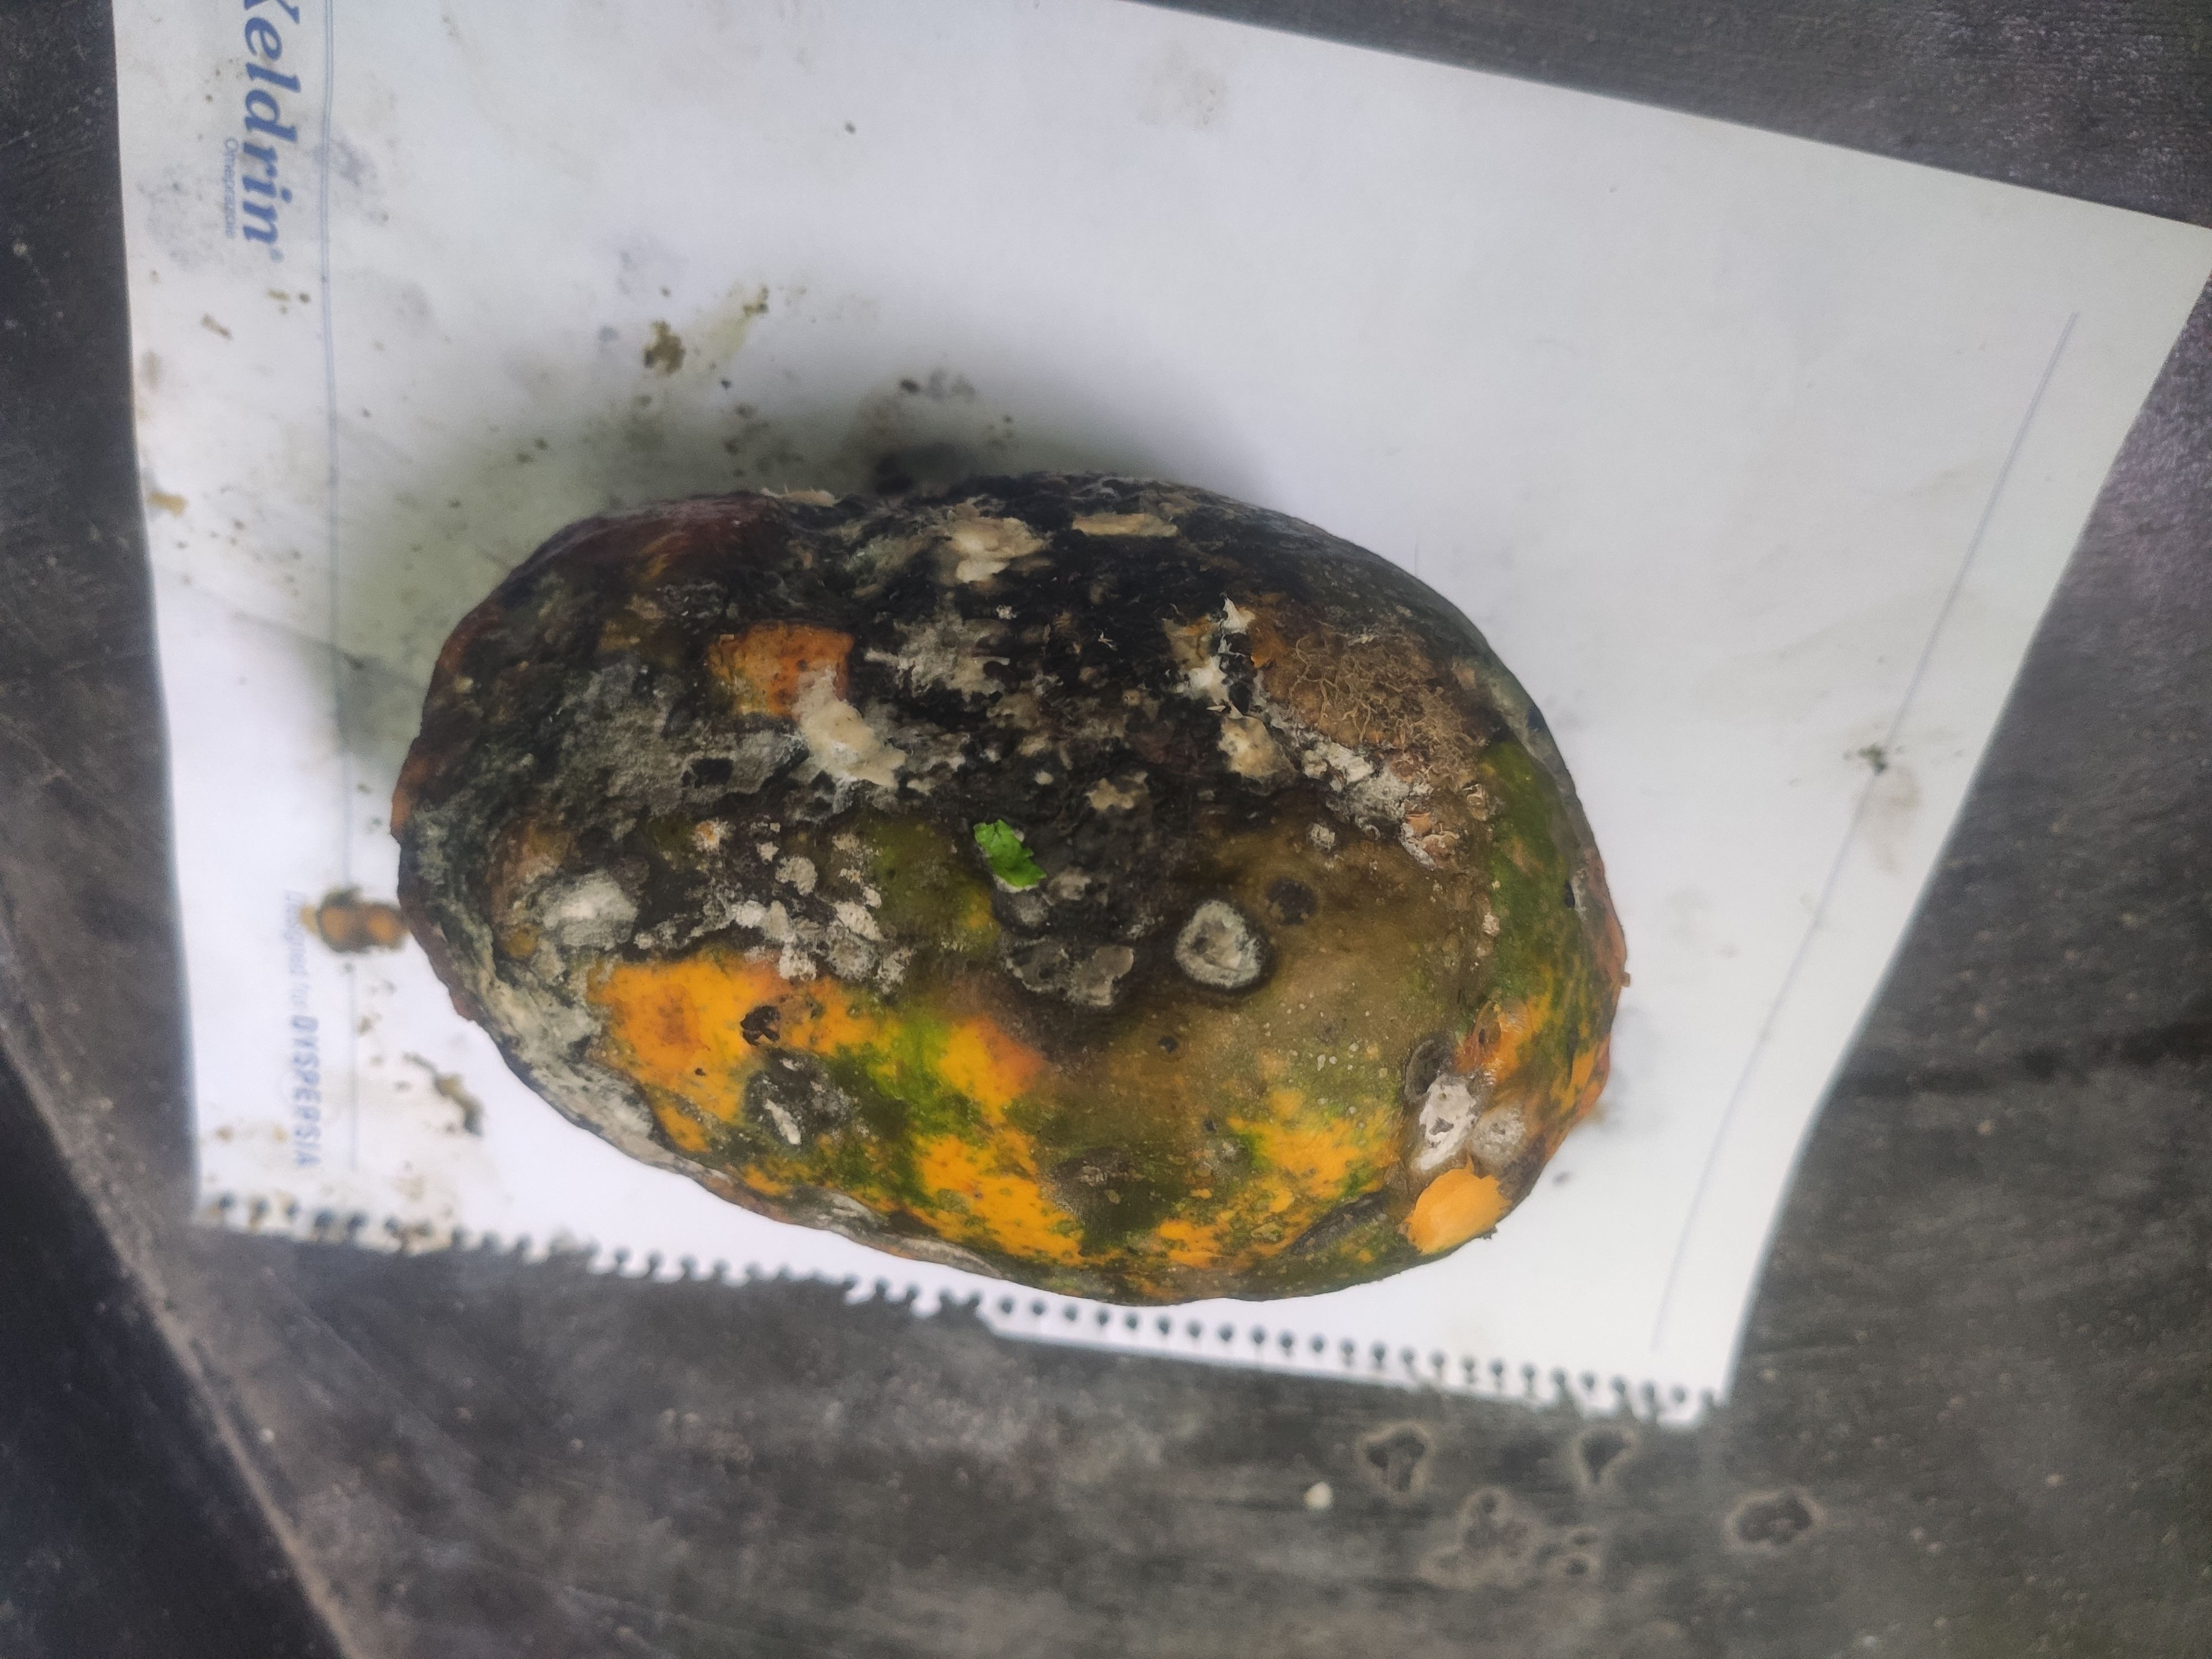
Fruit: papayas
Grade: 3rd-grade